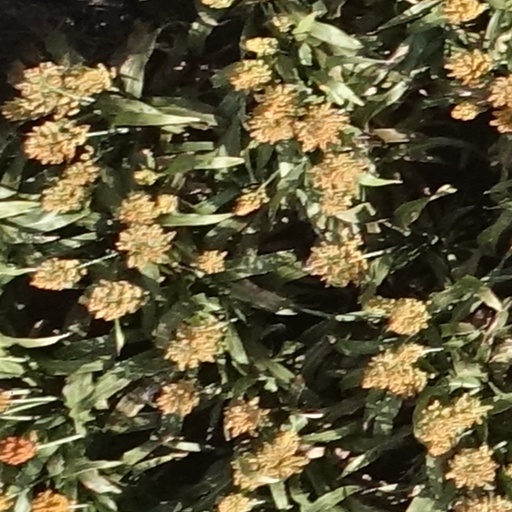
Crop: sorghum